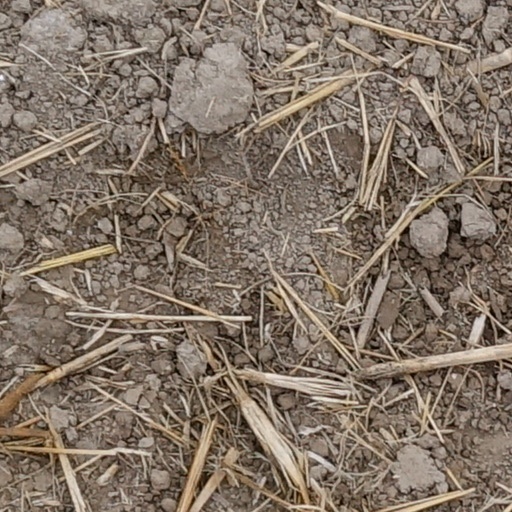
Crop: wheat